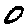
Label: 0